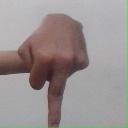
अक्षर: प